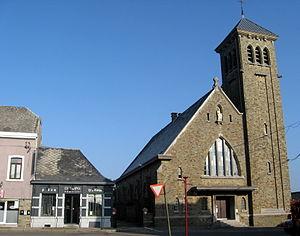
Eglise Saint-Joseph à Ayeneux
Le diocèse de Liège, dans la province de Liège en Belgique, compte 529 paroisses. Ces paroisses sont regroupées en unité pastorale, et certaines unités pastorales forment l'un des 17 doyennés.